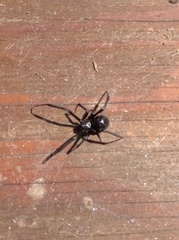
Species: Lactrodectus_hesperus